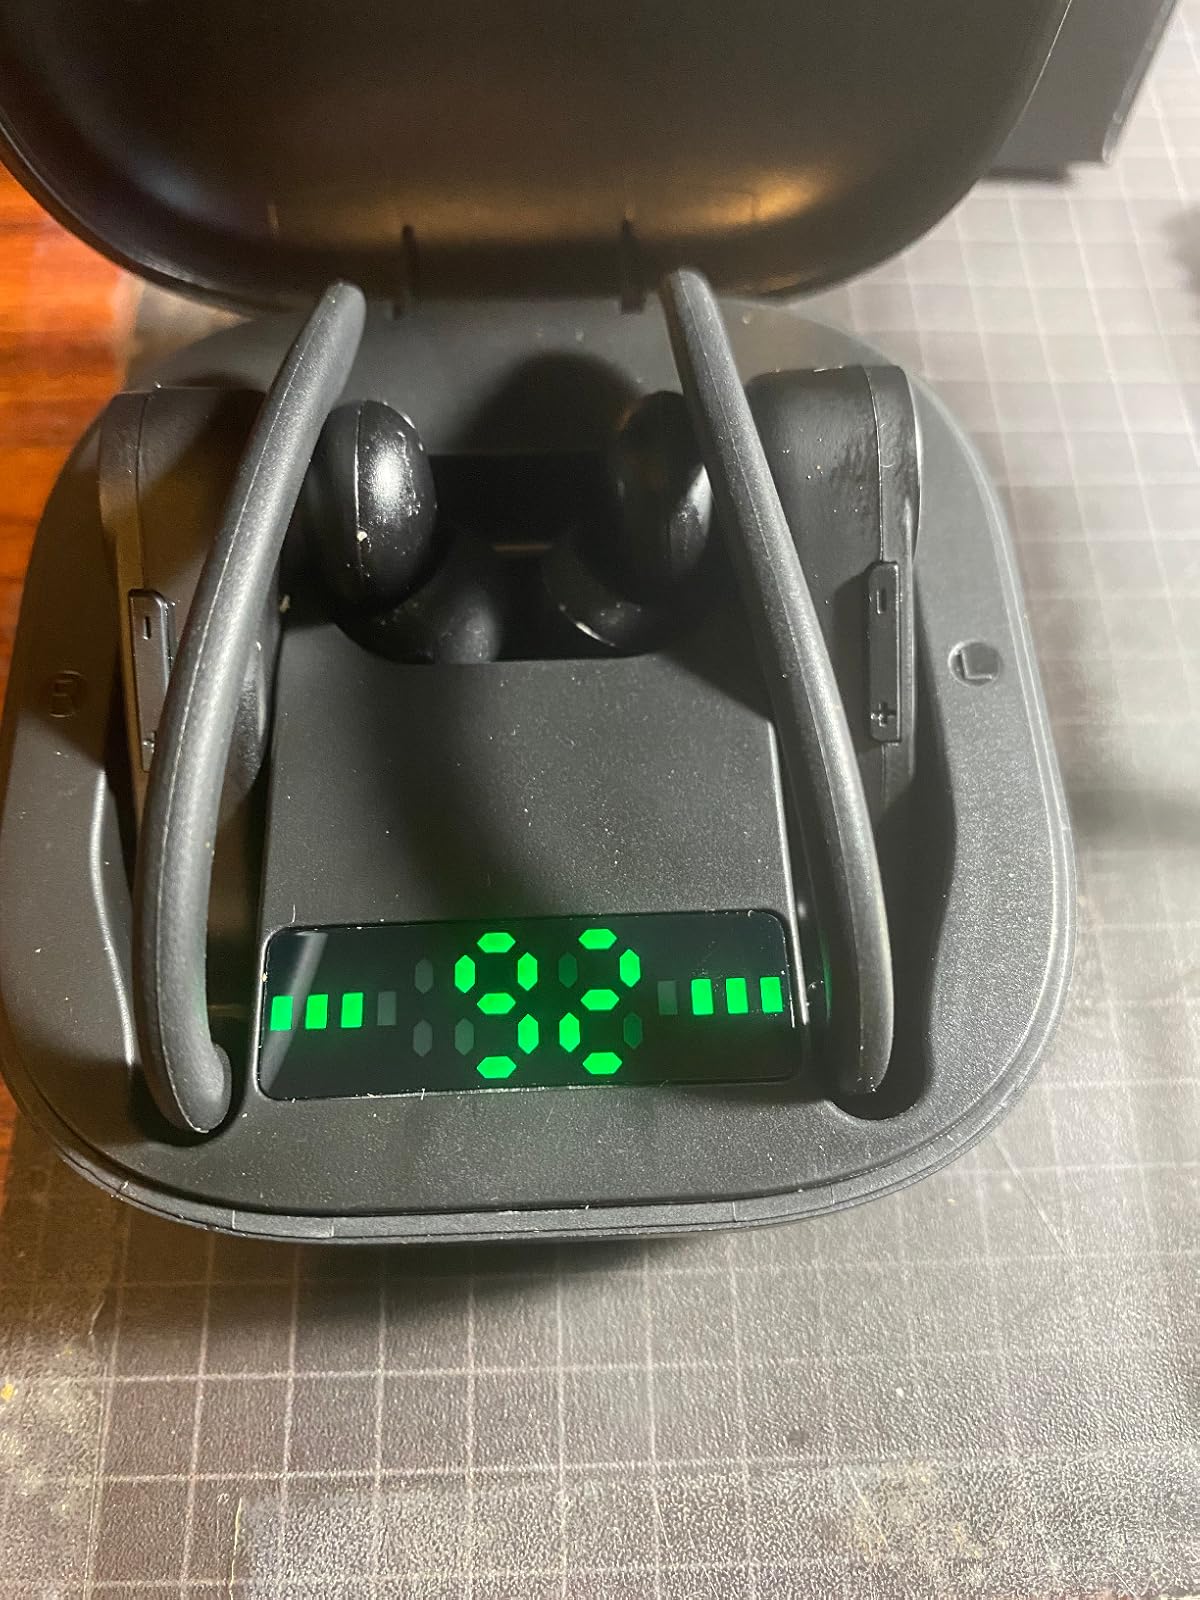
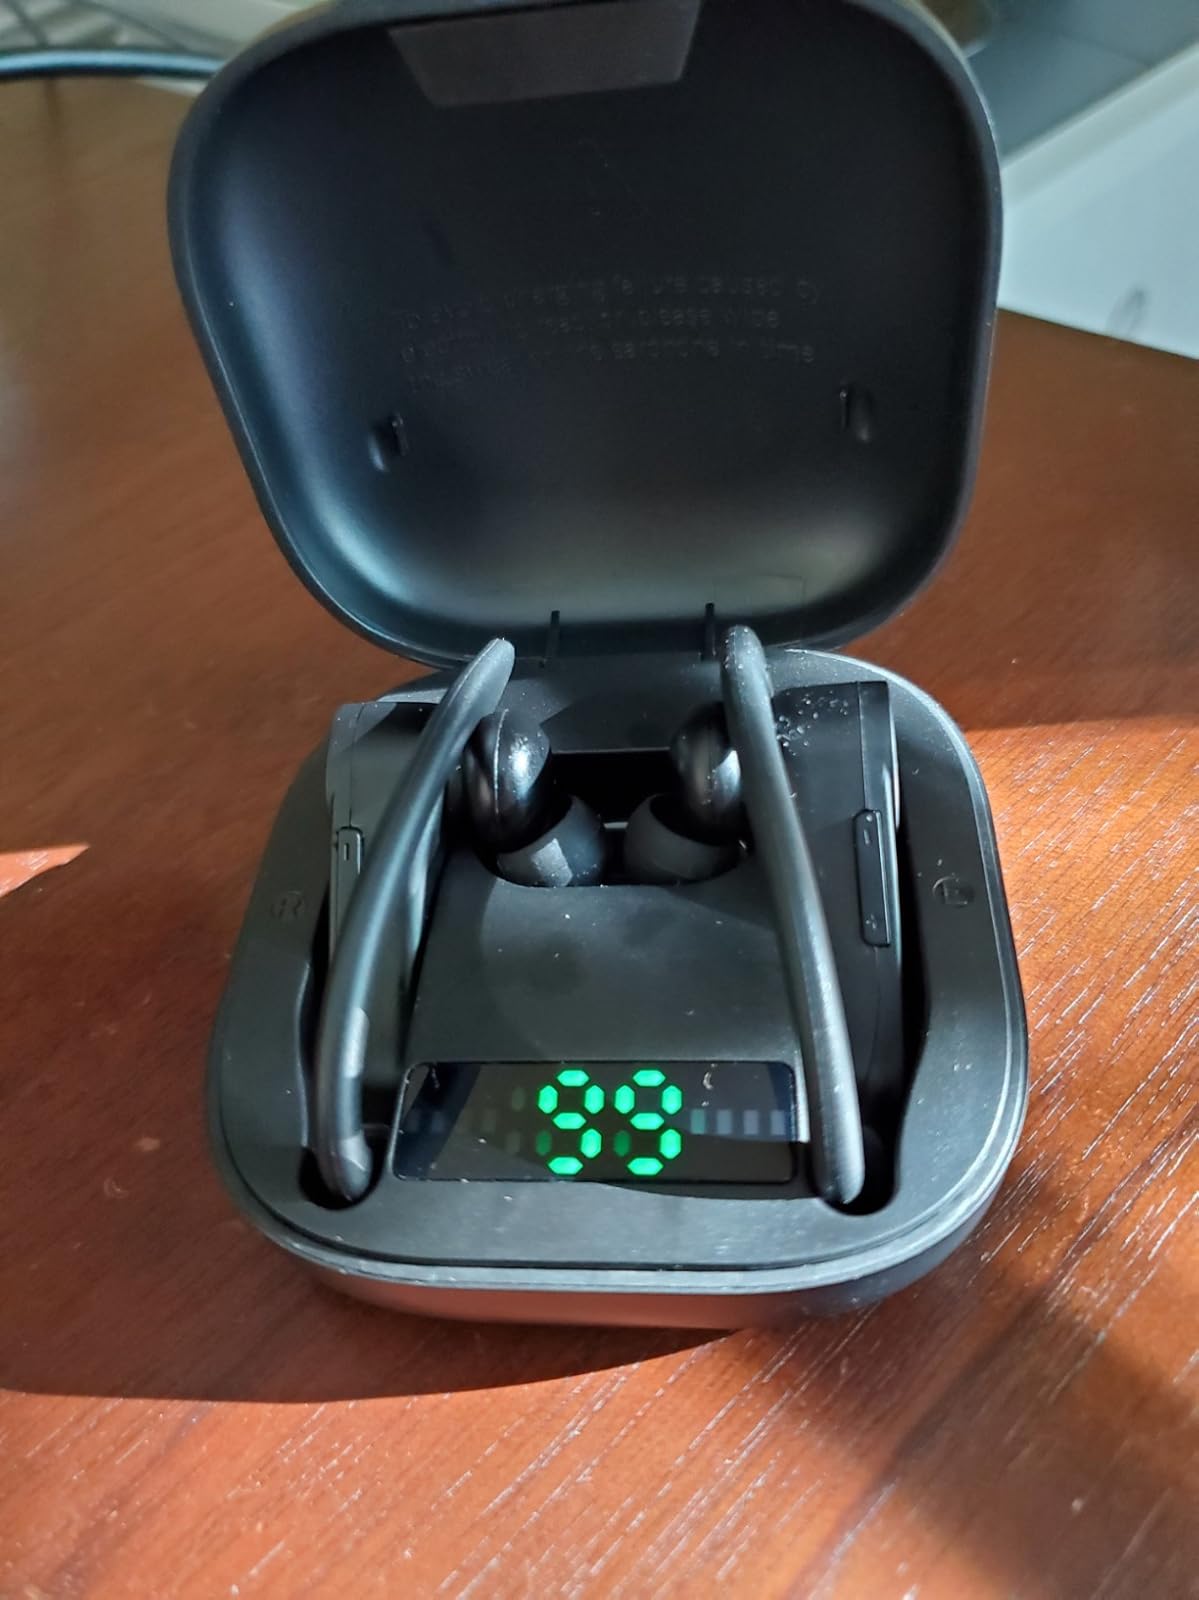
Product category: earbuds
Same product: yes